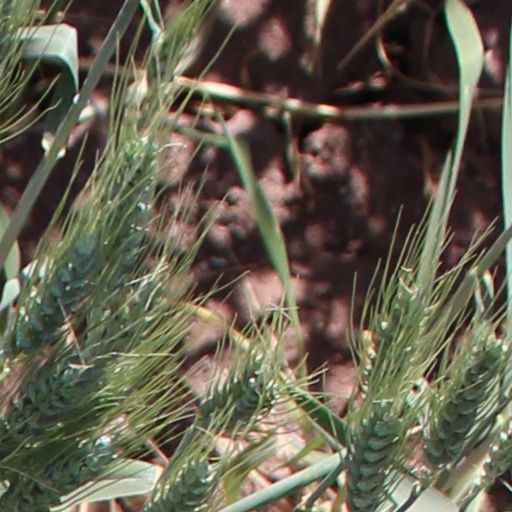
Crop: wheat